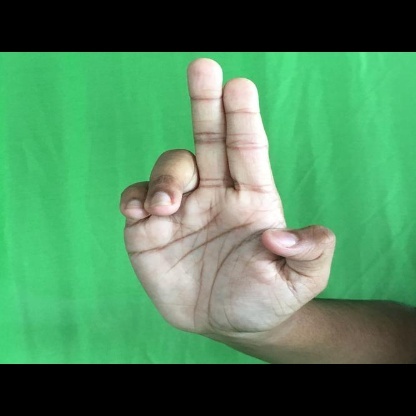
Mudra: Ardhapathaka